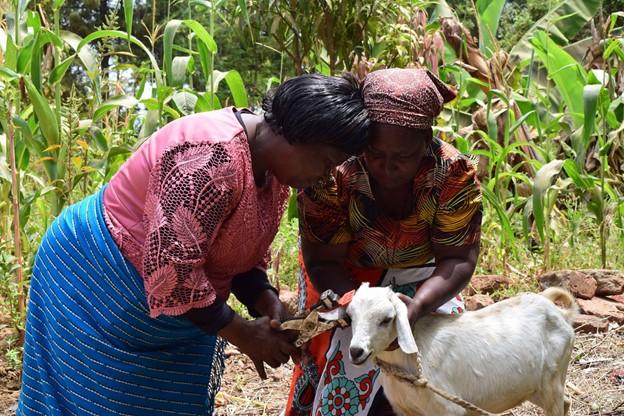

Wanawake wawili wameshika mbuzi katika mazingira ya kijijini wakionekana kushirikia katika shunghuli za ufugaji. Mbuzi huyo anaonekana mwenye afya njema, na nyuma yao kuna mashamba ya mahindi yanayochipua, yakionyesha muunganiko wa kilimo na ufugaji.